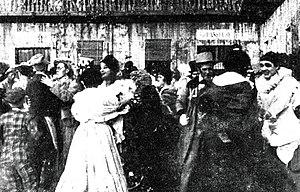
Histoire d'un Pierrot est un film muet réalisé par Baldassarre Negroni et sorti en 1914.